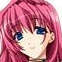
Portrait style: Anime Portrait